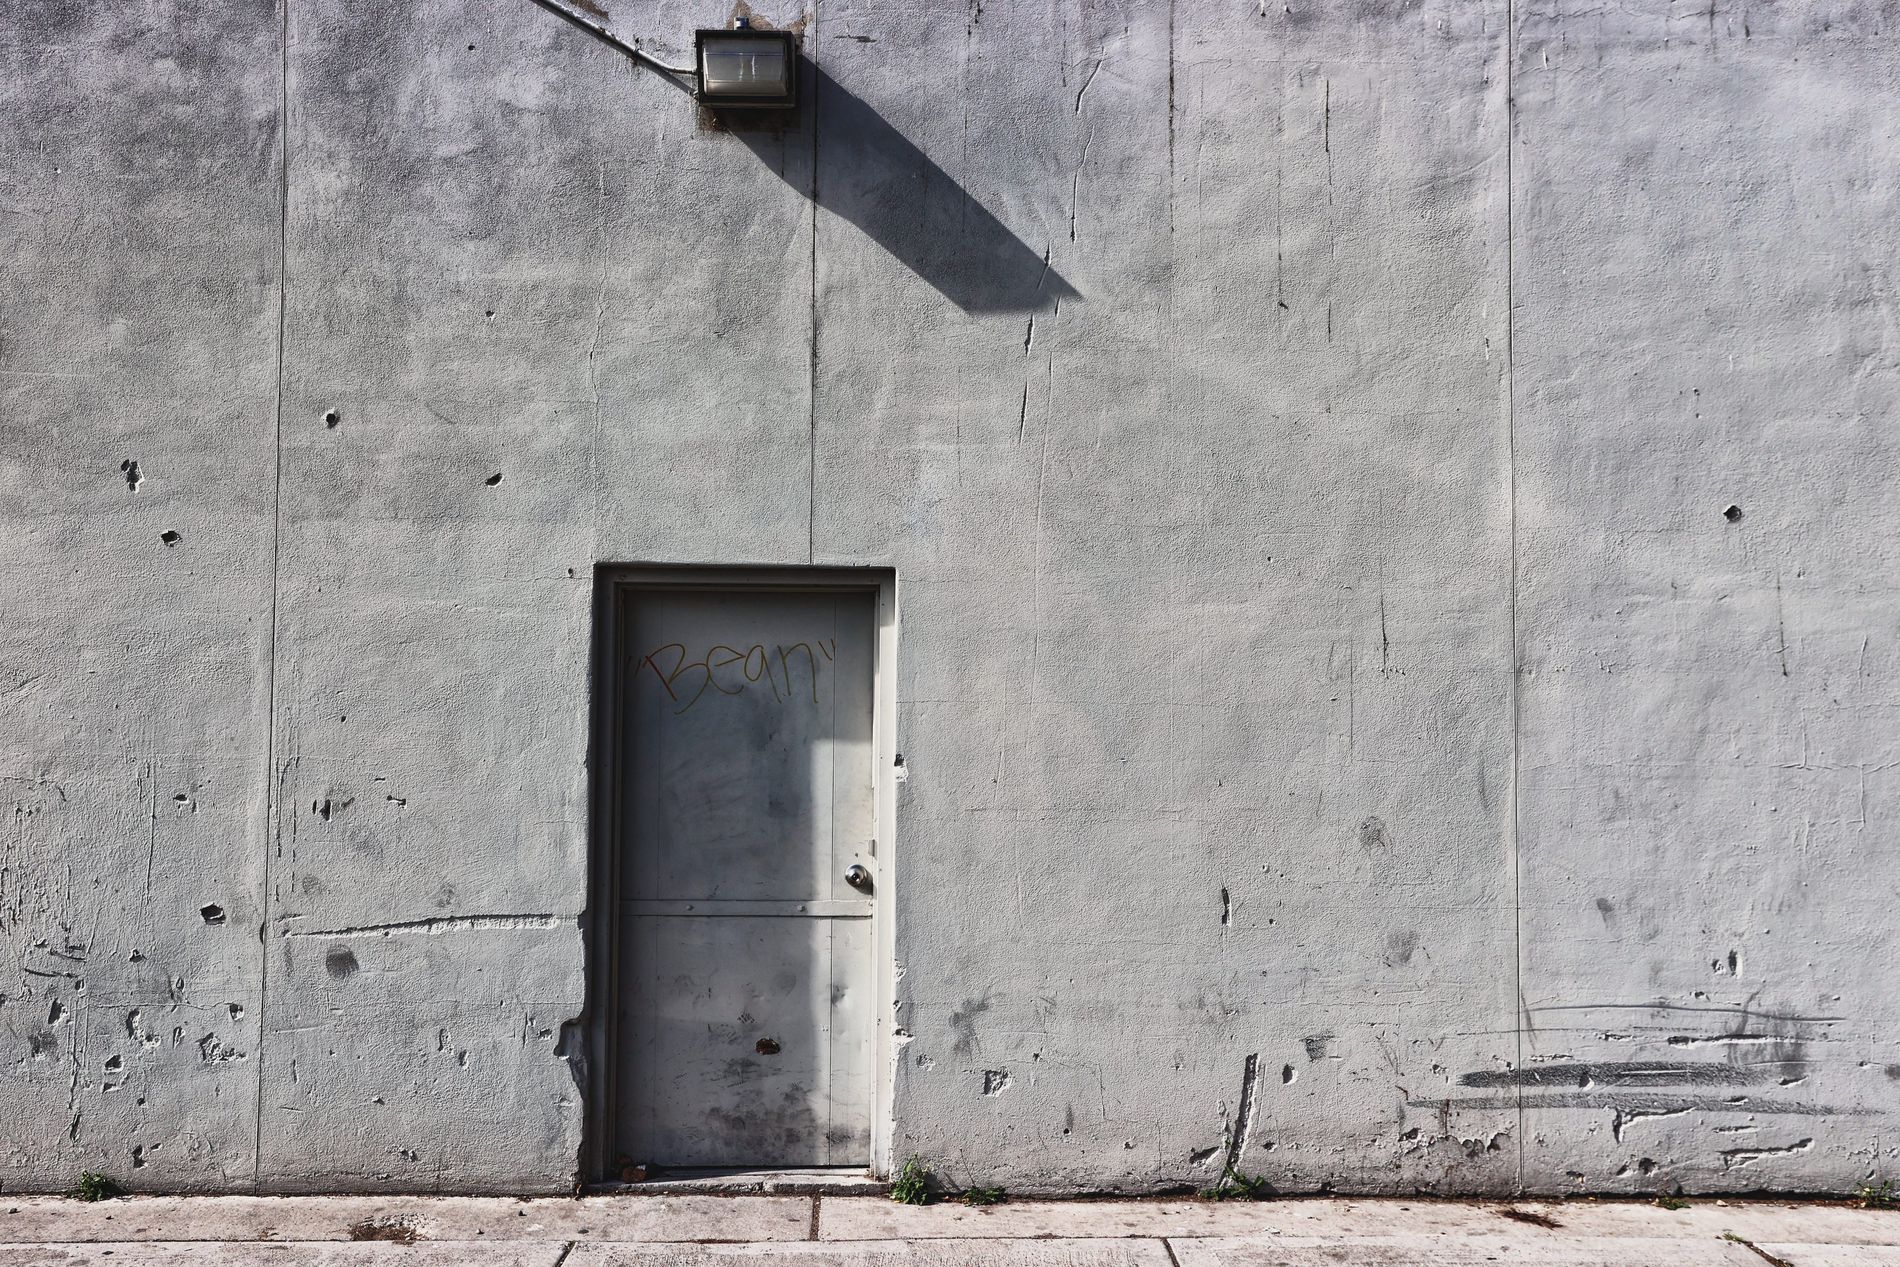
A Concrete Wall With A Heavy Iron Door
The photo shows an old concrete wall with some cracks and breaks.
In the middle is a heavy iron door with a small door lock and the word "Bean" written on it in red.
The floor also appears to be made of concrete. On top of the wall is a lamp with a black frame.
It appears that this is a prison wall.
Shot at eye level, this architectural photograph captures A Concrete Wall With A Heavy Iron Door.
The monochromatic gray palette with shadows and red color for text was written on the door.
The photos were taken under daylight, which shows the details very well.
Labels: Architecture, Building, Wall, Home Decor, Door, Construction, City, Concrete, Bunker, Road, Street, Urban, Brick, Window, Lamp, Text, Floor, Door Lock
Camera: Canon Canon EOS-1D X Mark III
Lens: EF16-35mm f/2.8L II USM
Aperture: F10
Exposure: 1/800 sec
ISO: 400
Focal length: 30.0 mm